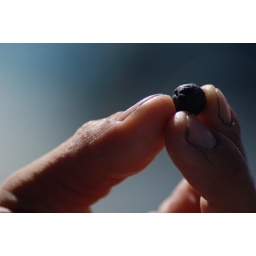
found on the sea bed in a debri field